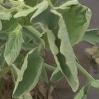
Crop: Tomato
Condition: virosis-d